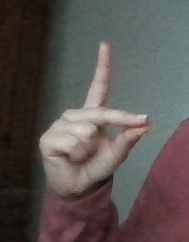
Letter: ta